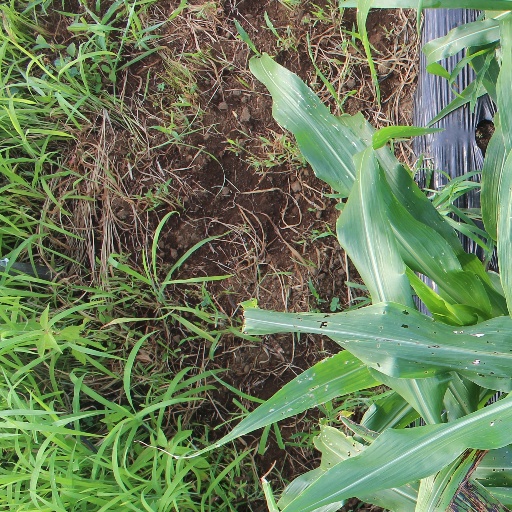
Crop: sorghum